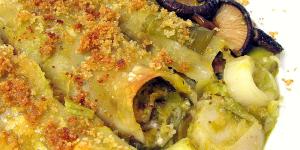
canelones de puerro